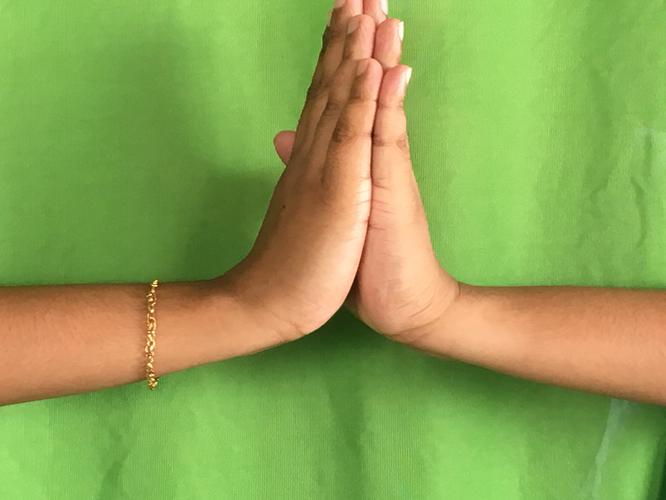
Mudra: Anjali
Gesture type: double_hand